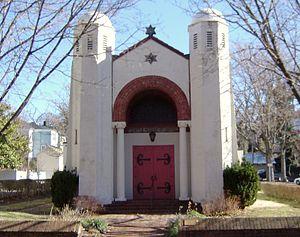
Le Temple House of Israel est une synagogue située à Staunton dans l'État de Virginie aux États-Unis, construite en 1925 par la communauté juive House of Israel. Située 115 North Market street, elle est une propriété contributive du district historique de Gospel Hill. Le bâtiment en style néo-mauresque a été construit par l'architecte Sam Collins du bureau d'architectes T.J. Collins and son. Les carreaux de céramique sont de Henry Chapman Mercer et les vitraux et un écran en verre de Charles Jay Connick de Boston.